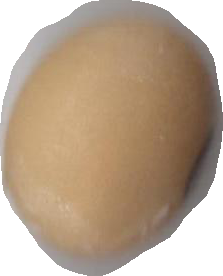
Variety: Anjasmoro